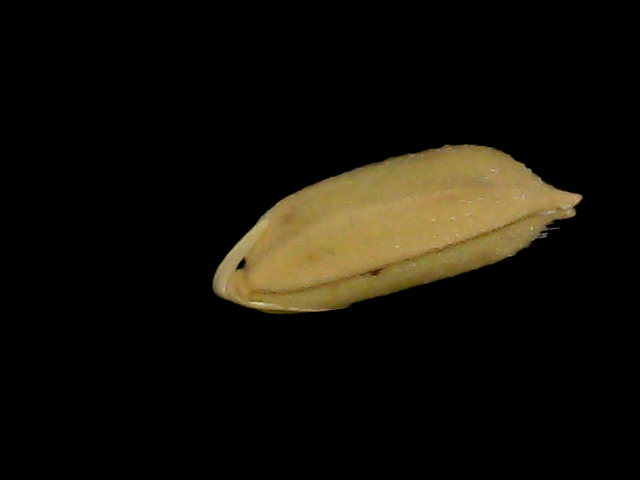
Rice variety: Bd76